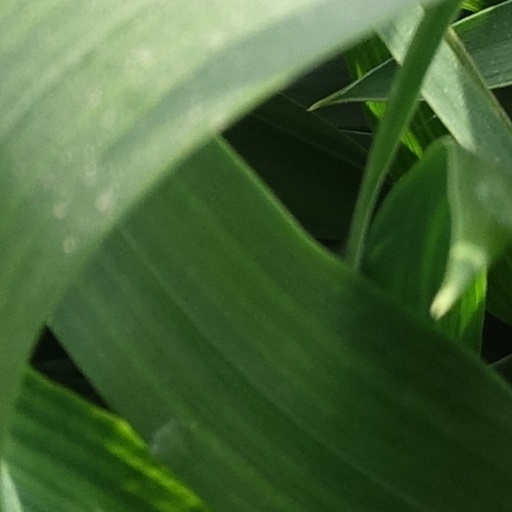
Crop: wheat